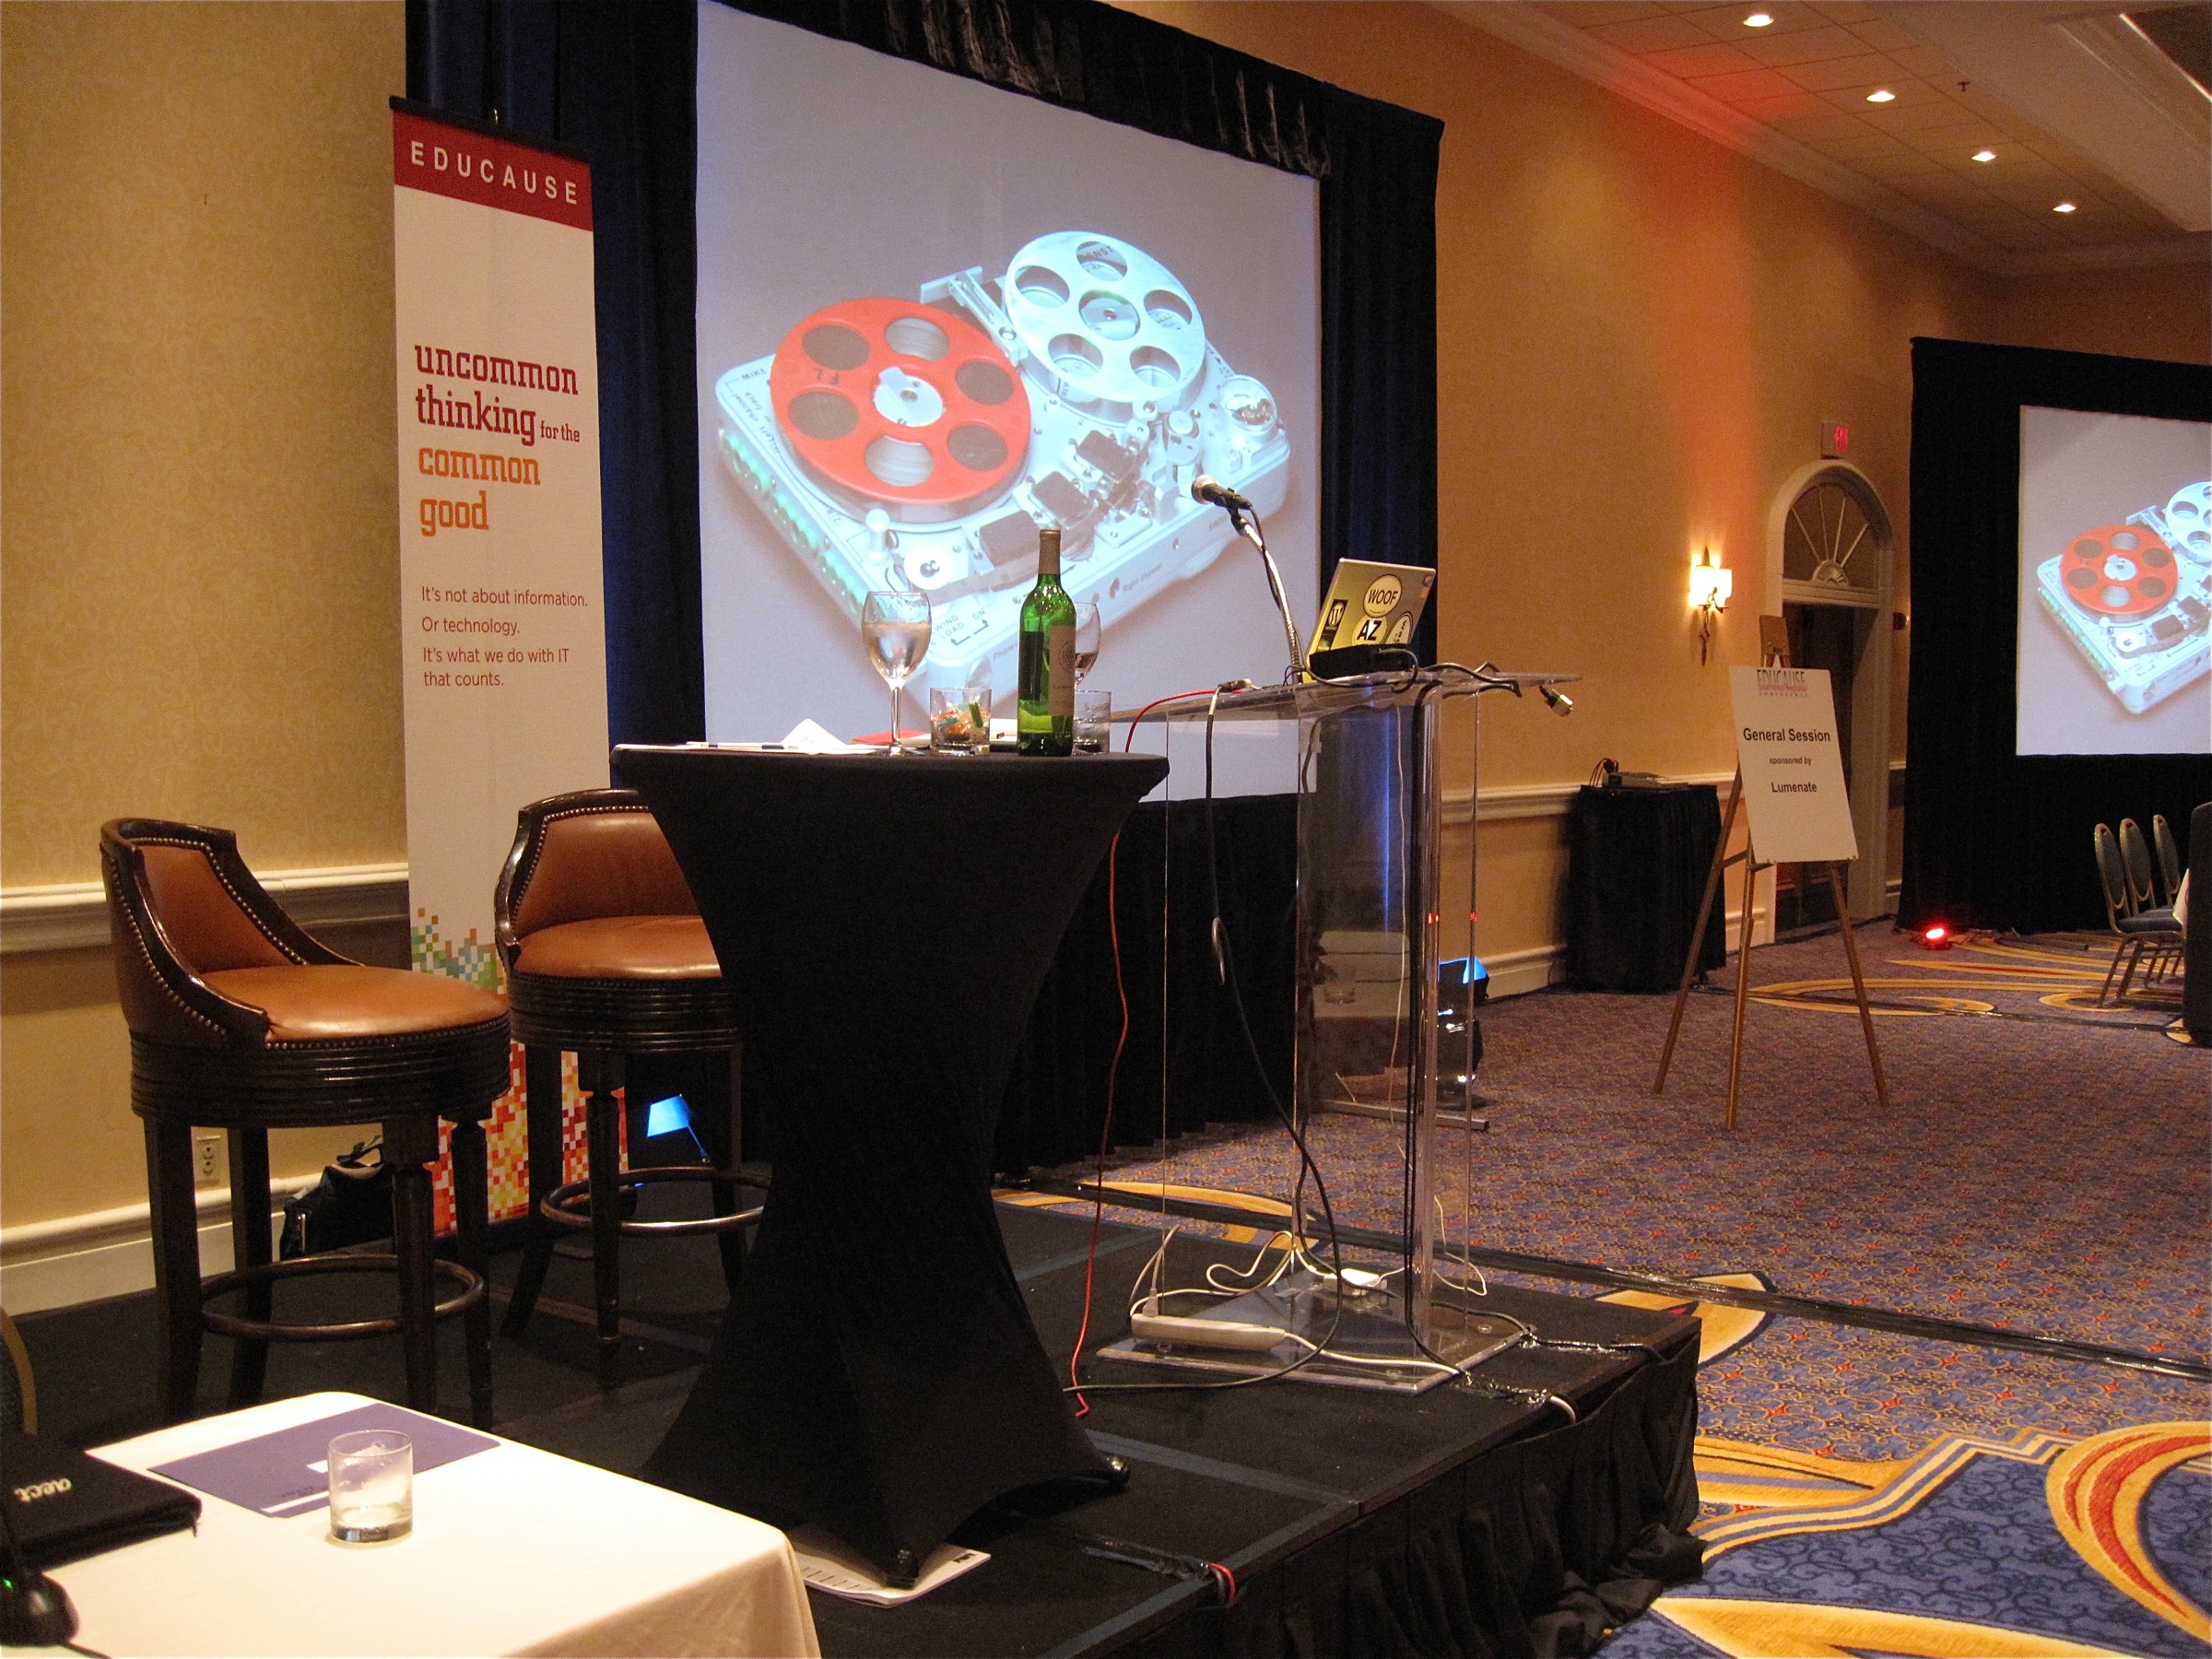
interior design, design, sanantonio, swrc09, convention, academic conference